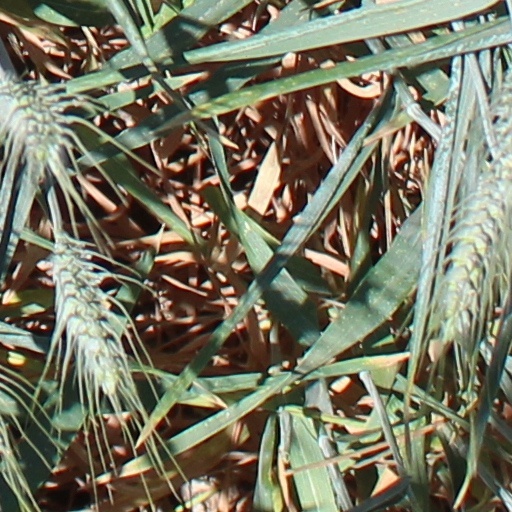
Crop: wheat